Hydro Ottawa

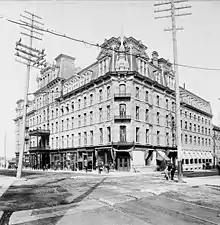
1882 image demonstrating the new power lines in front of the Russell House Hotel (Ottawa's foremost hotel at the time) located at the corner of Sparks Street and Elgin Street

In 1882, Electric lighting in Ottawa started in at Young's mill in LeBreton Flats (the previous year had seen Eddy's mill lit by electricity, on the Hull side). A year later, the House of Commons and the Senate were illuminated.